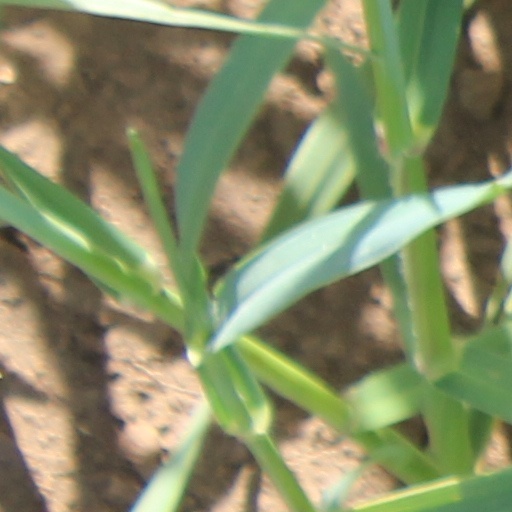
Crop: wheat